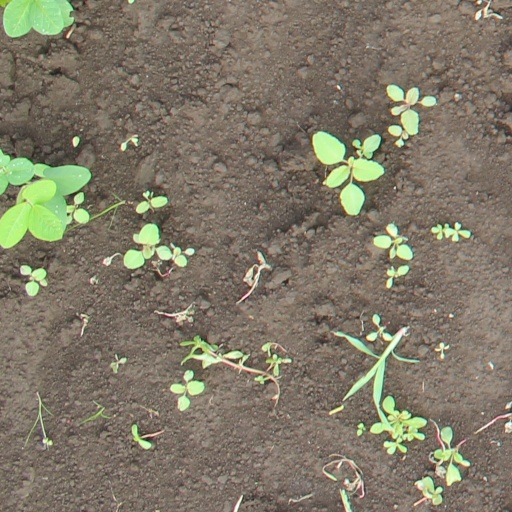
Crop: soybean